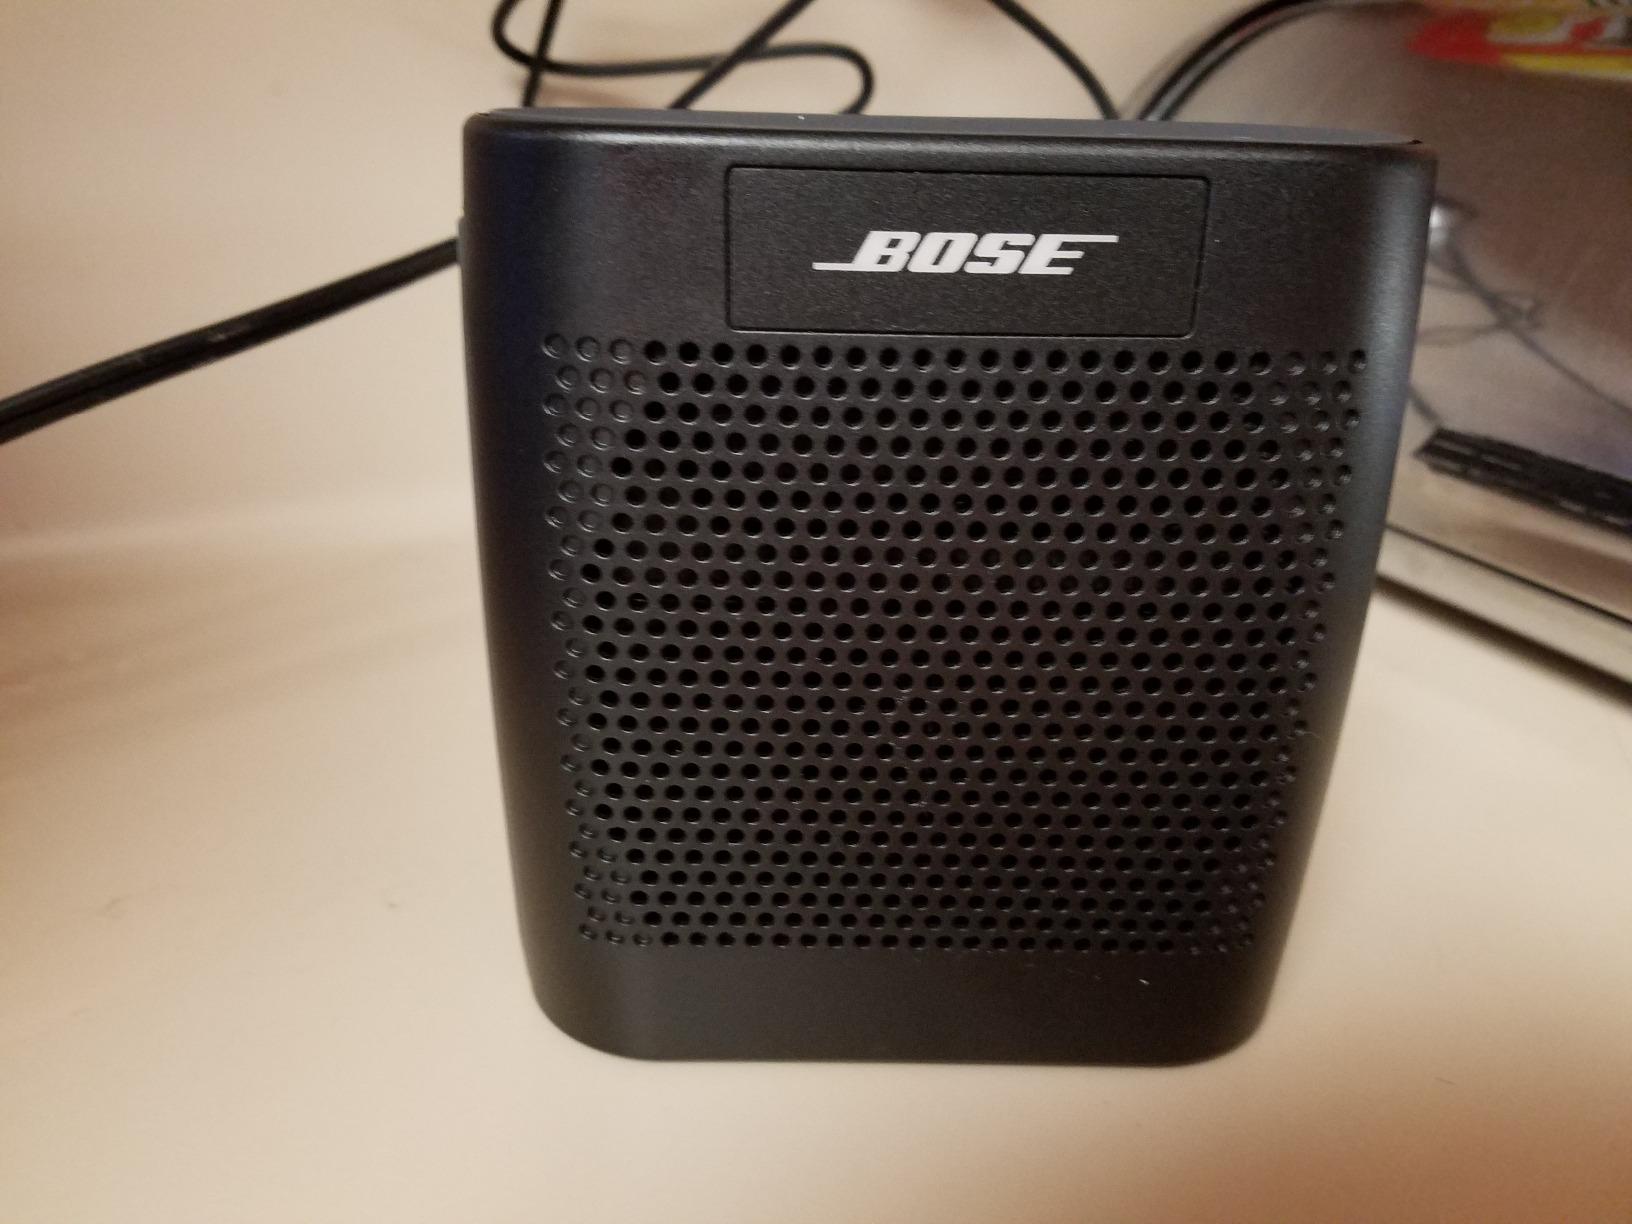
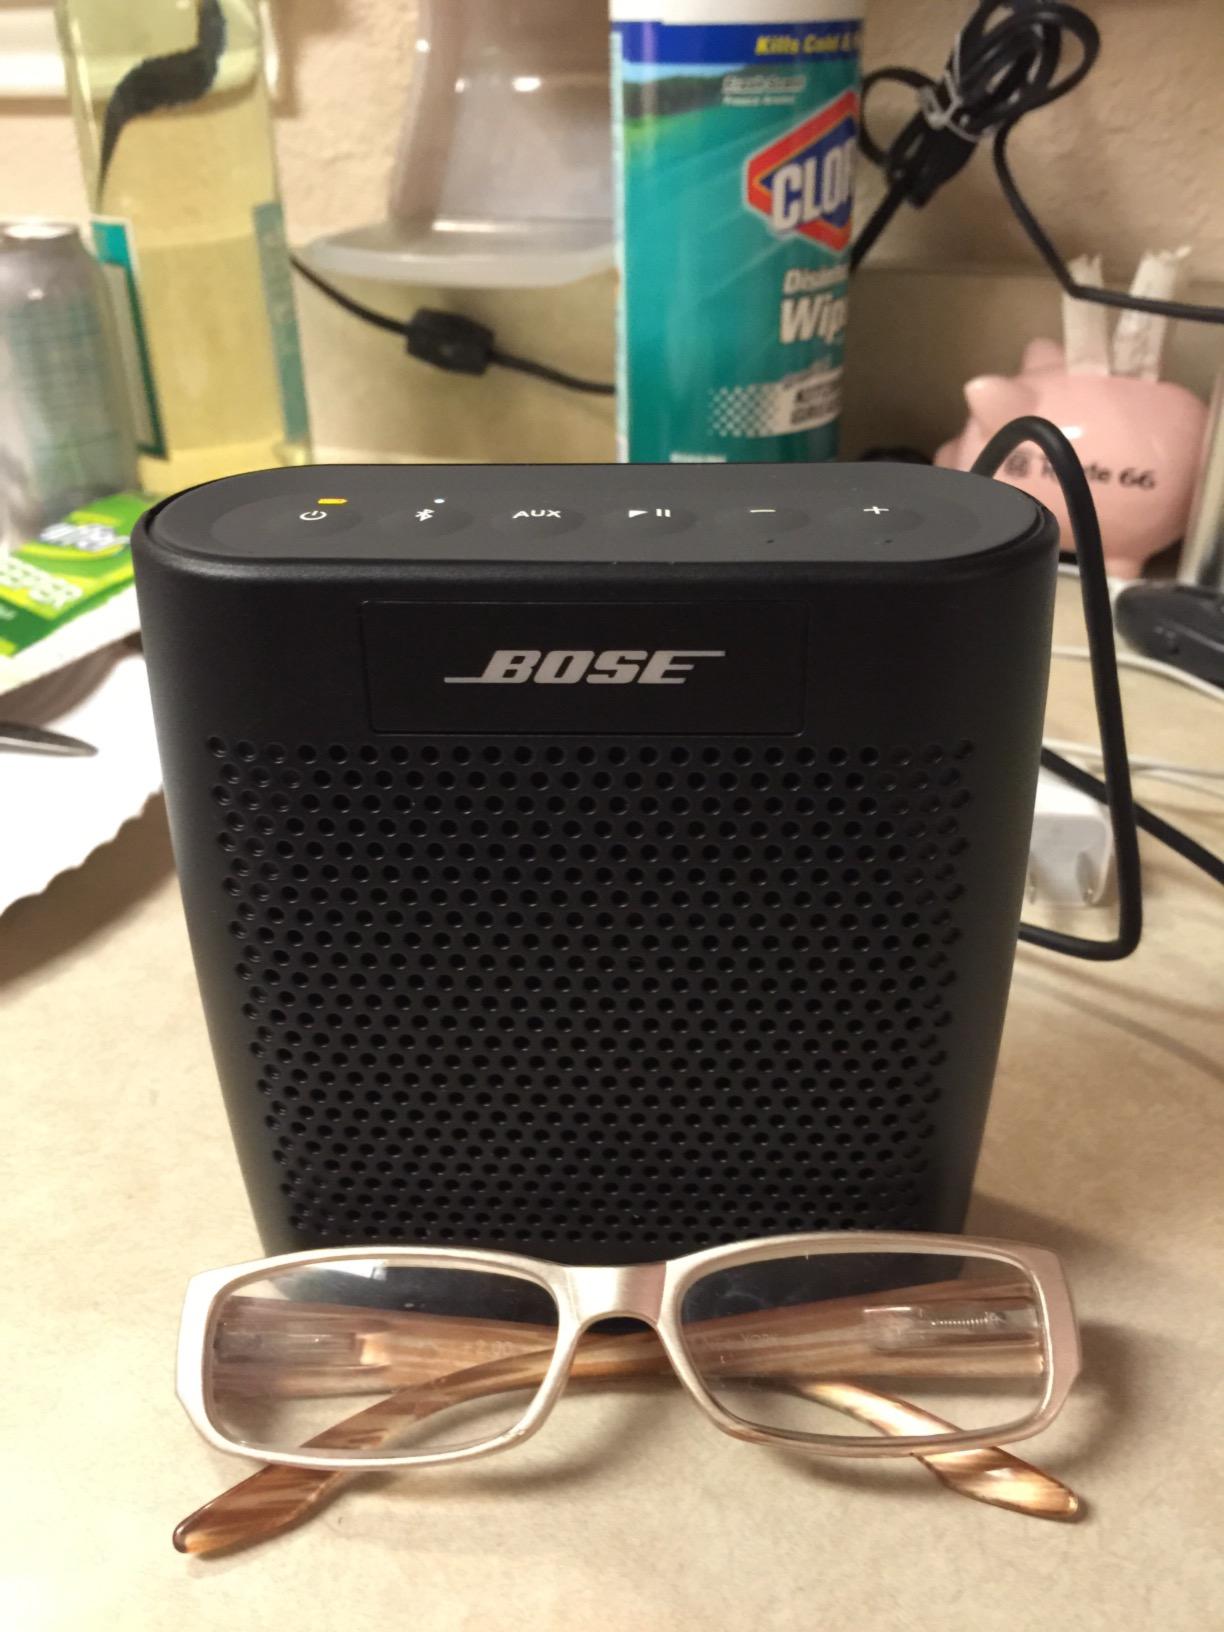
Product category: speaker
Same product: yes